Lake Alexandrina (South Australia)

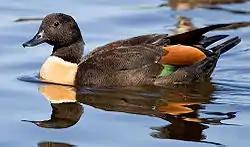
The area is important for Australian shelducks

The lake is a habitat for many species of waterbird, including migratory waders, or shorebirds, which breed in northern Asia and Alaska. Species supported by the lake include the critically endangered orange-bellied parrots, endangered Australasian bitterns, vulnerable fairy terns, as well as over 1% of the world populations of Cape Barren geese, Australian shelducks, great cormorants and sharp-tailed sandpipers.